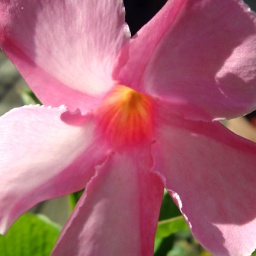
pink flower in square